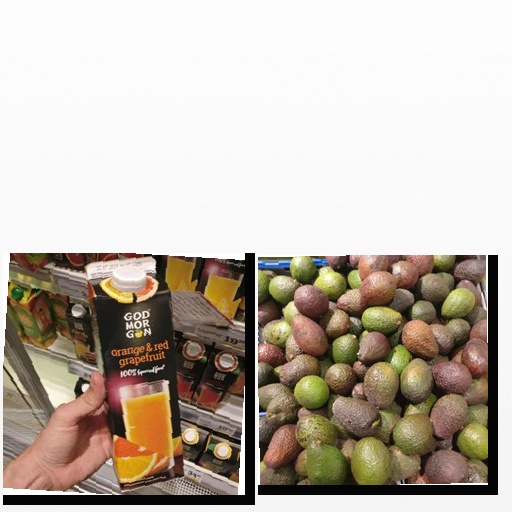
Food items: avocado, grapefruit_juice